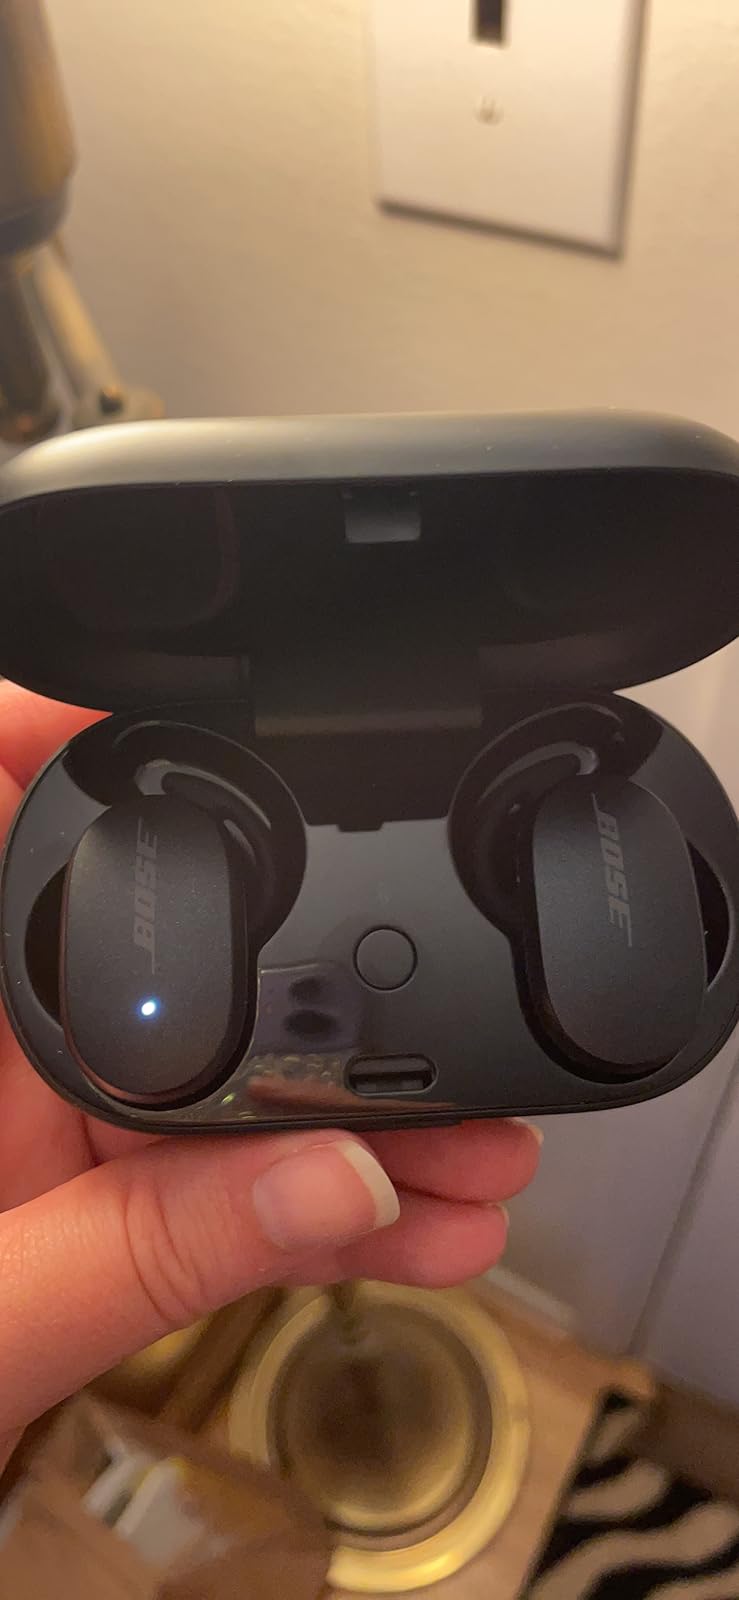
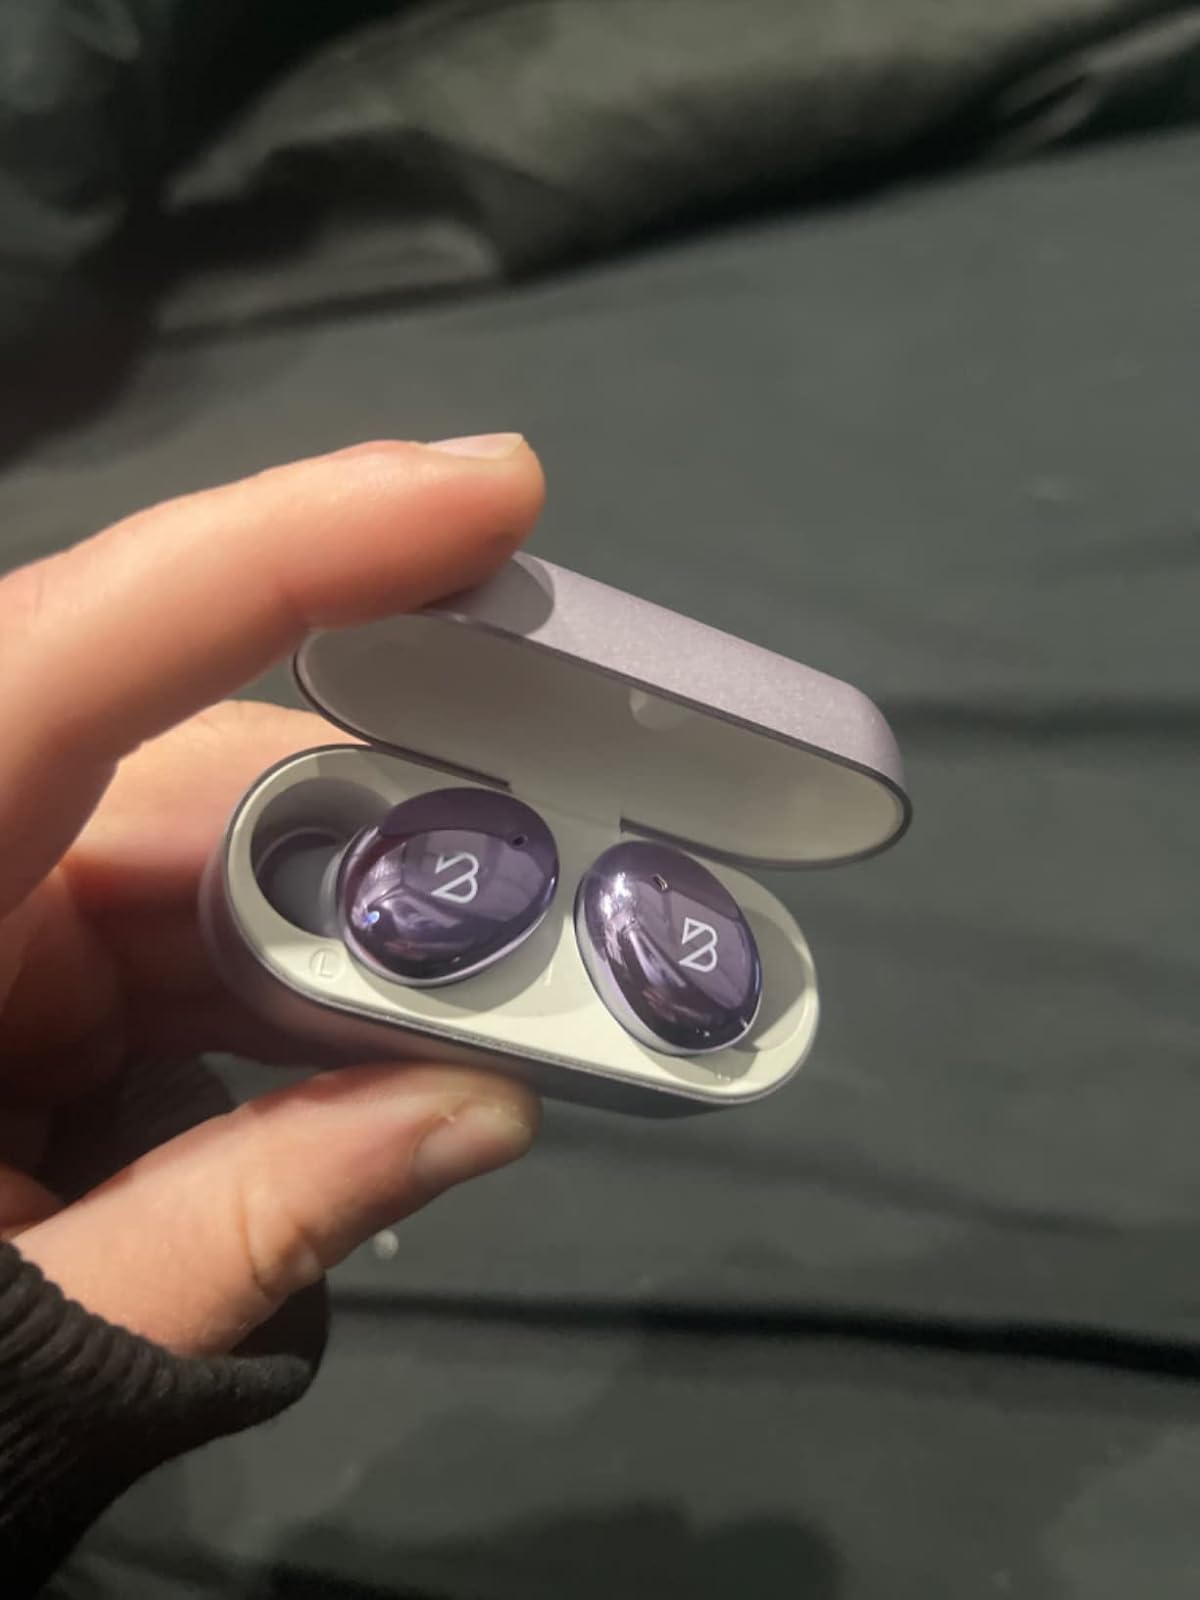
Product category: earbuds
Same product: no